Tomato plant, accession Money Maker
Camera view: tilt-top (135 deg); turntable rotation: 330 degrees
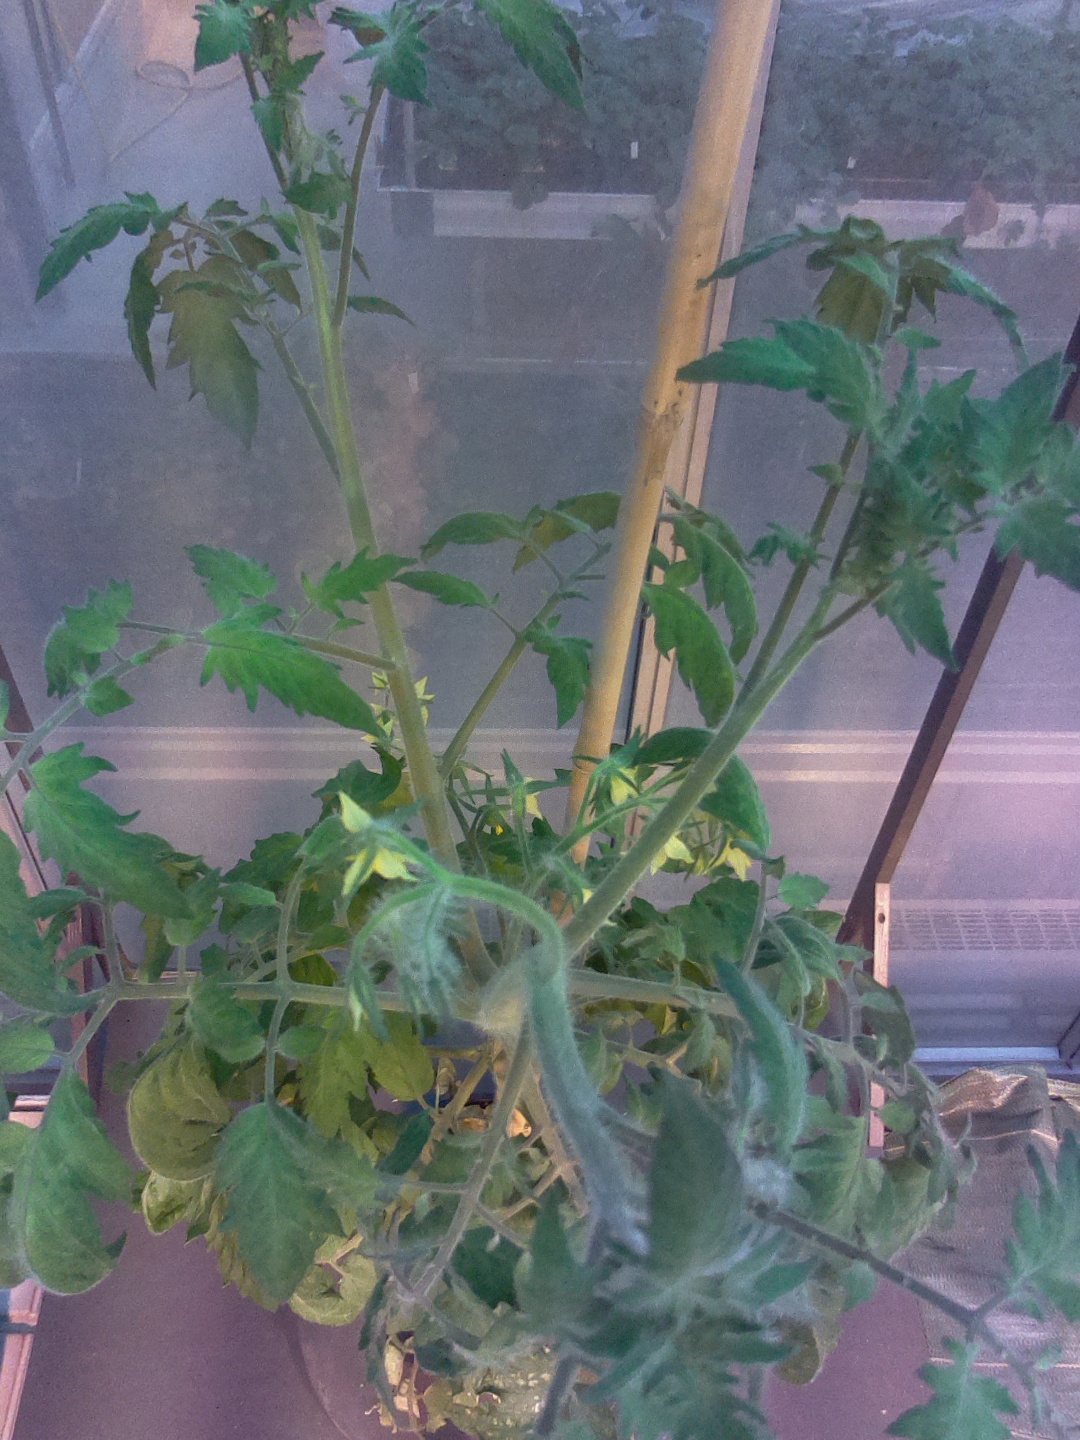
BBCH growth stage 70: Fruits at the main stem or branches visibles